Konica C35 AF

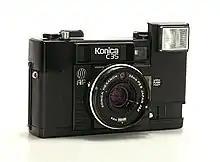
Konica C35 AF

The Konica C35 AF, released in November 1977, was the first mass-produced autofocus camera.